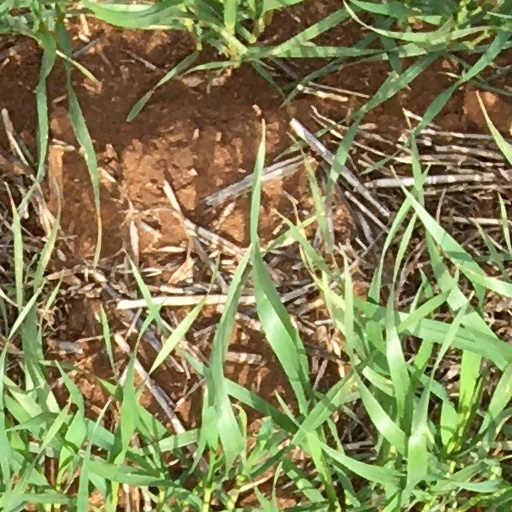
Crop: wheat